National Museum of Anthropology (Mexico)

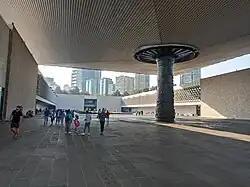

Designed in 1964 by Pedro Ramírez Vázquez, Jorge Campuzano, and Rafael Mijares Alcérreca, the monumental building contains exhibition halls surrounding a courtyard with a huge pond and a vast square concrete umbrella supported by a single slender pillar (known as "el paraguas", Spanish for "the umbrella"). The halls are ringed by gardens, many of which contain outdoor exhibits. The museum has 23 rooms for exhibits and covers an area of 79,700 square meters (almost 8 hectares) or 857,890 square feet (almost 20 acres).